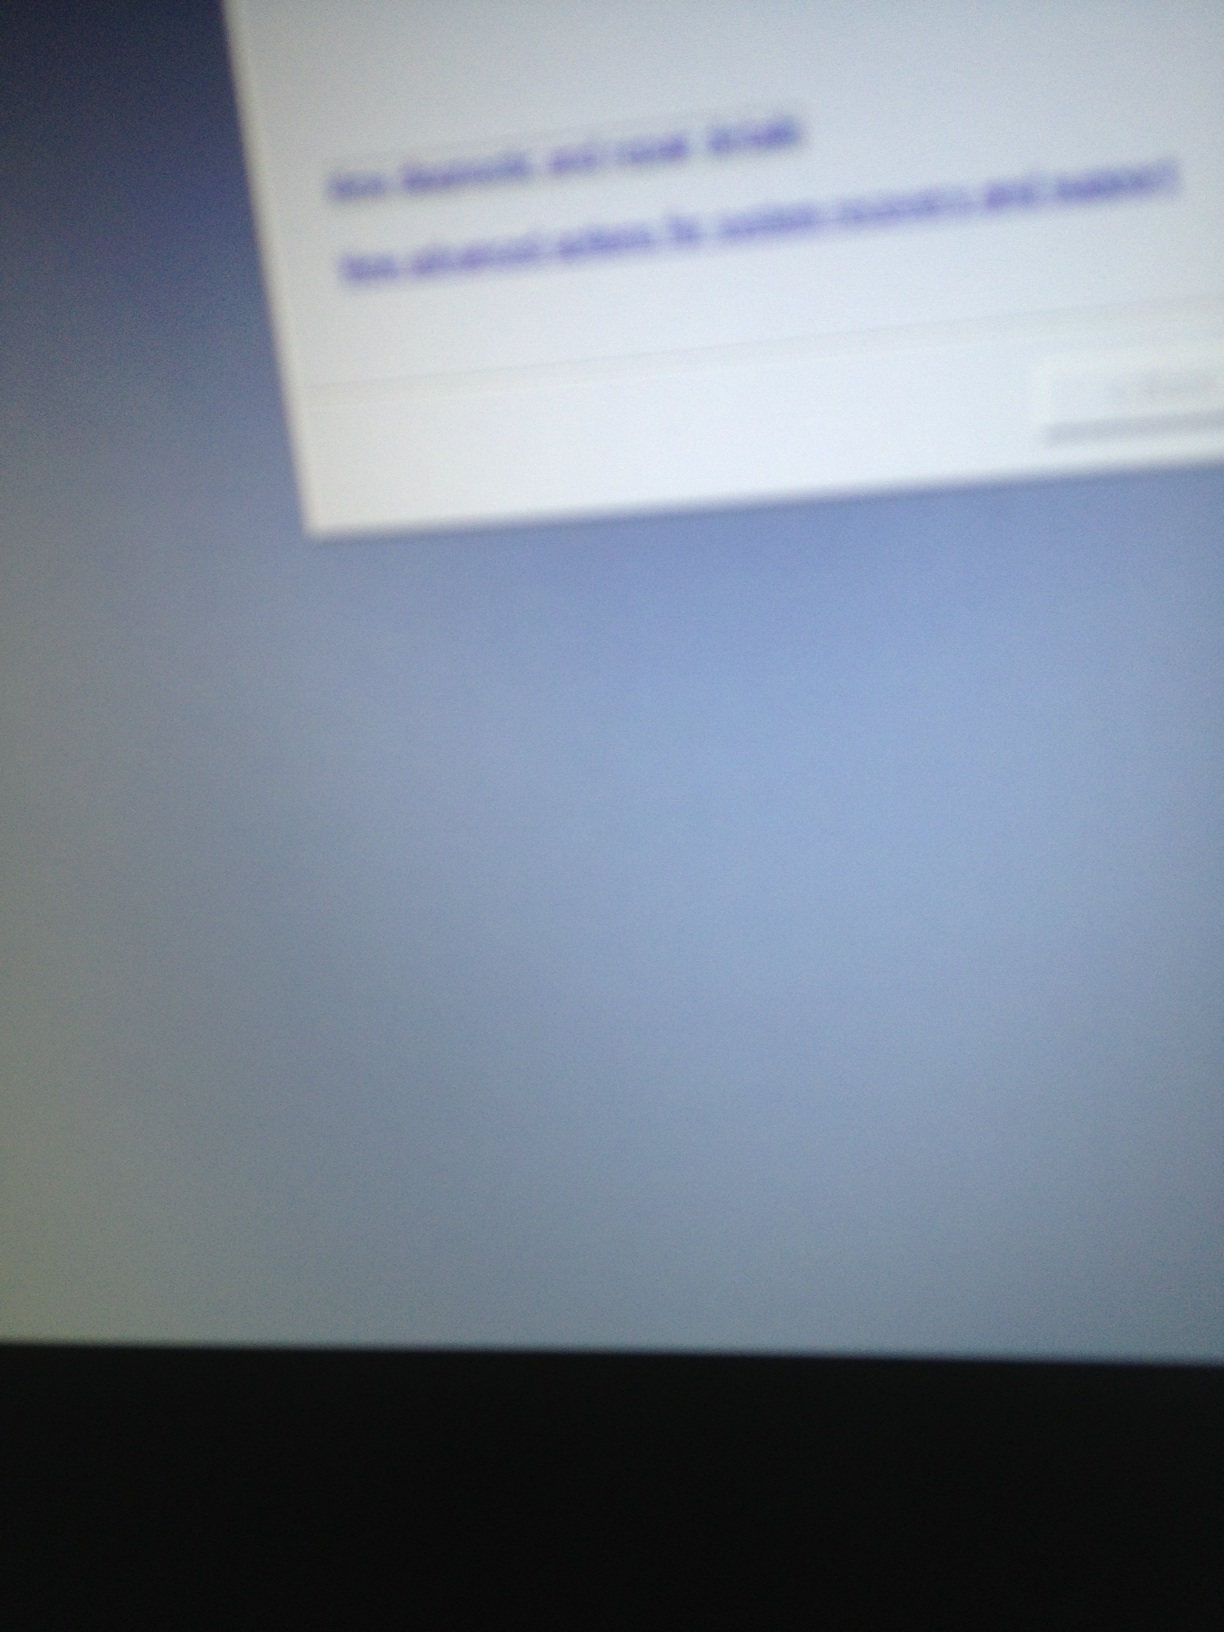Question: What does the screen say?
Answer: unanswerable